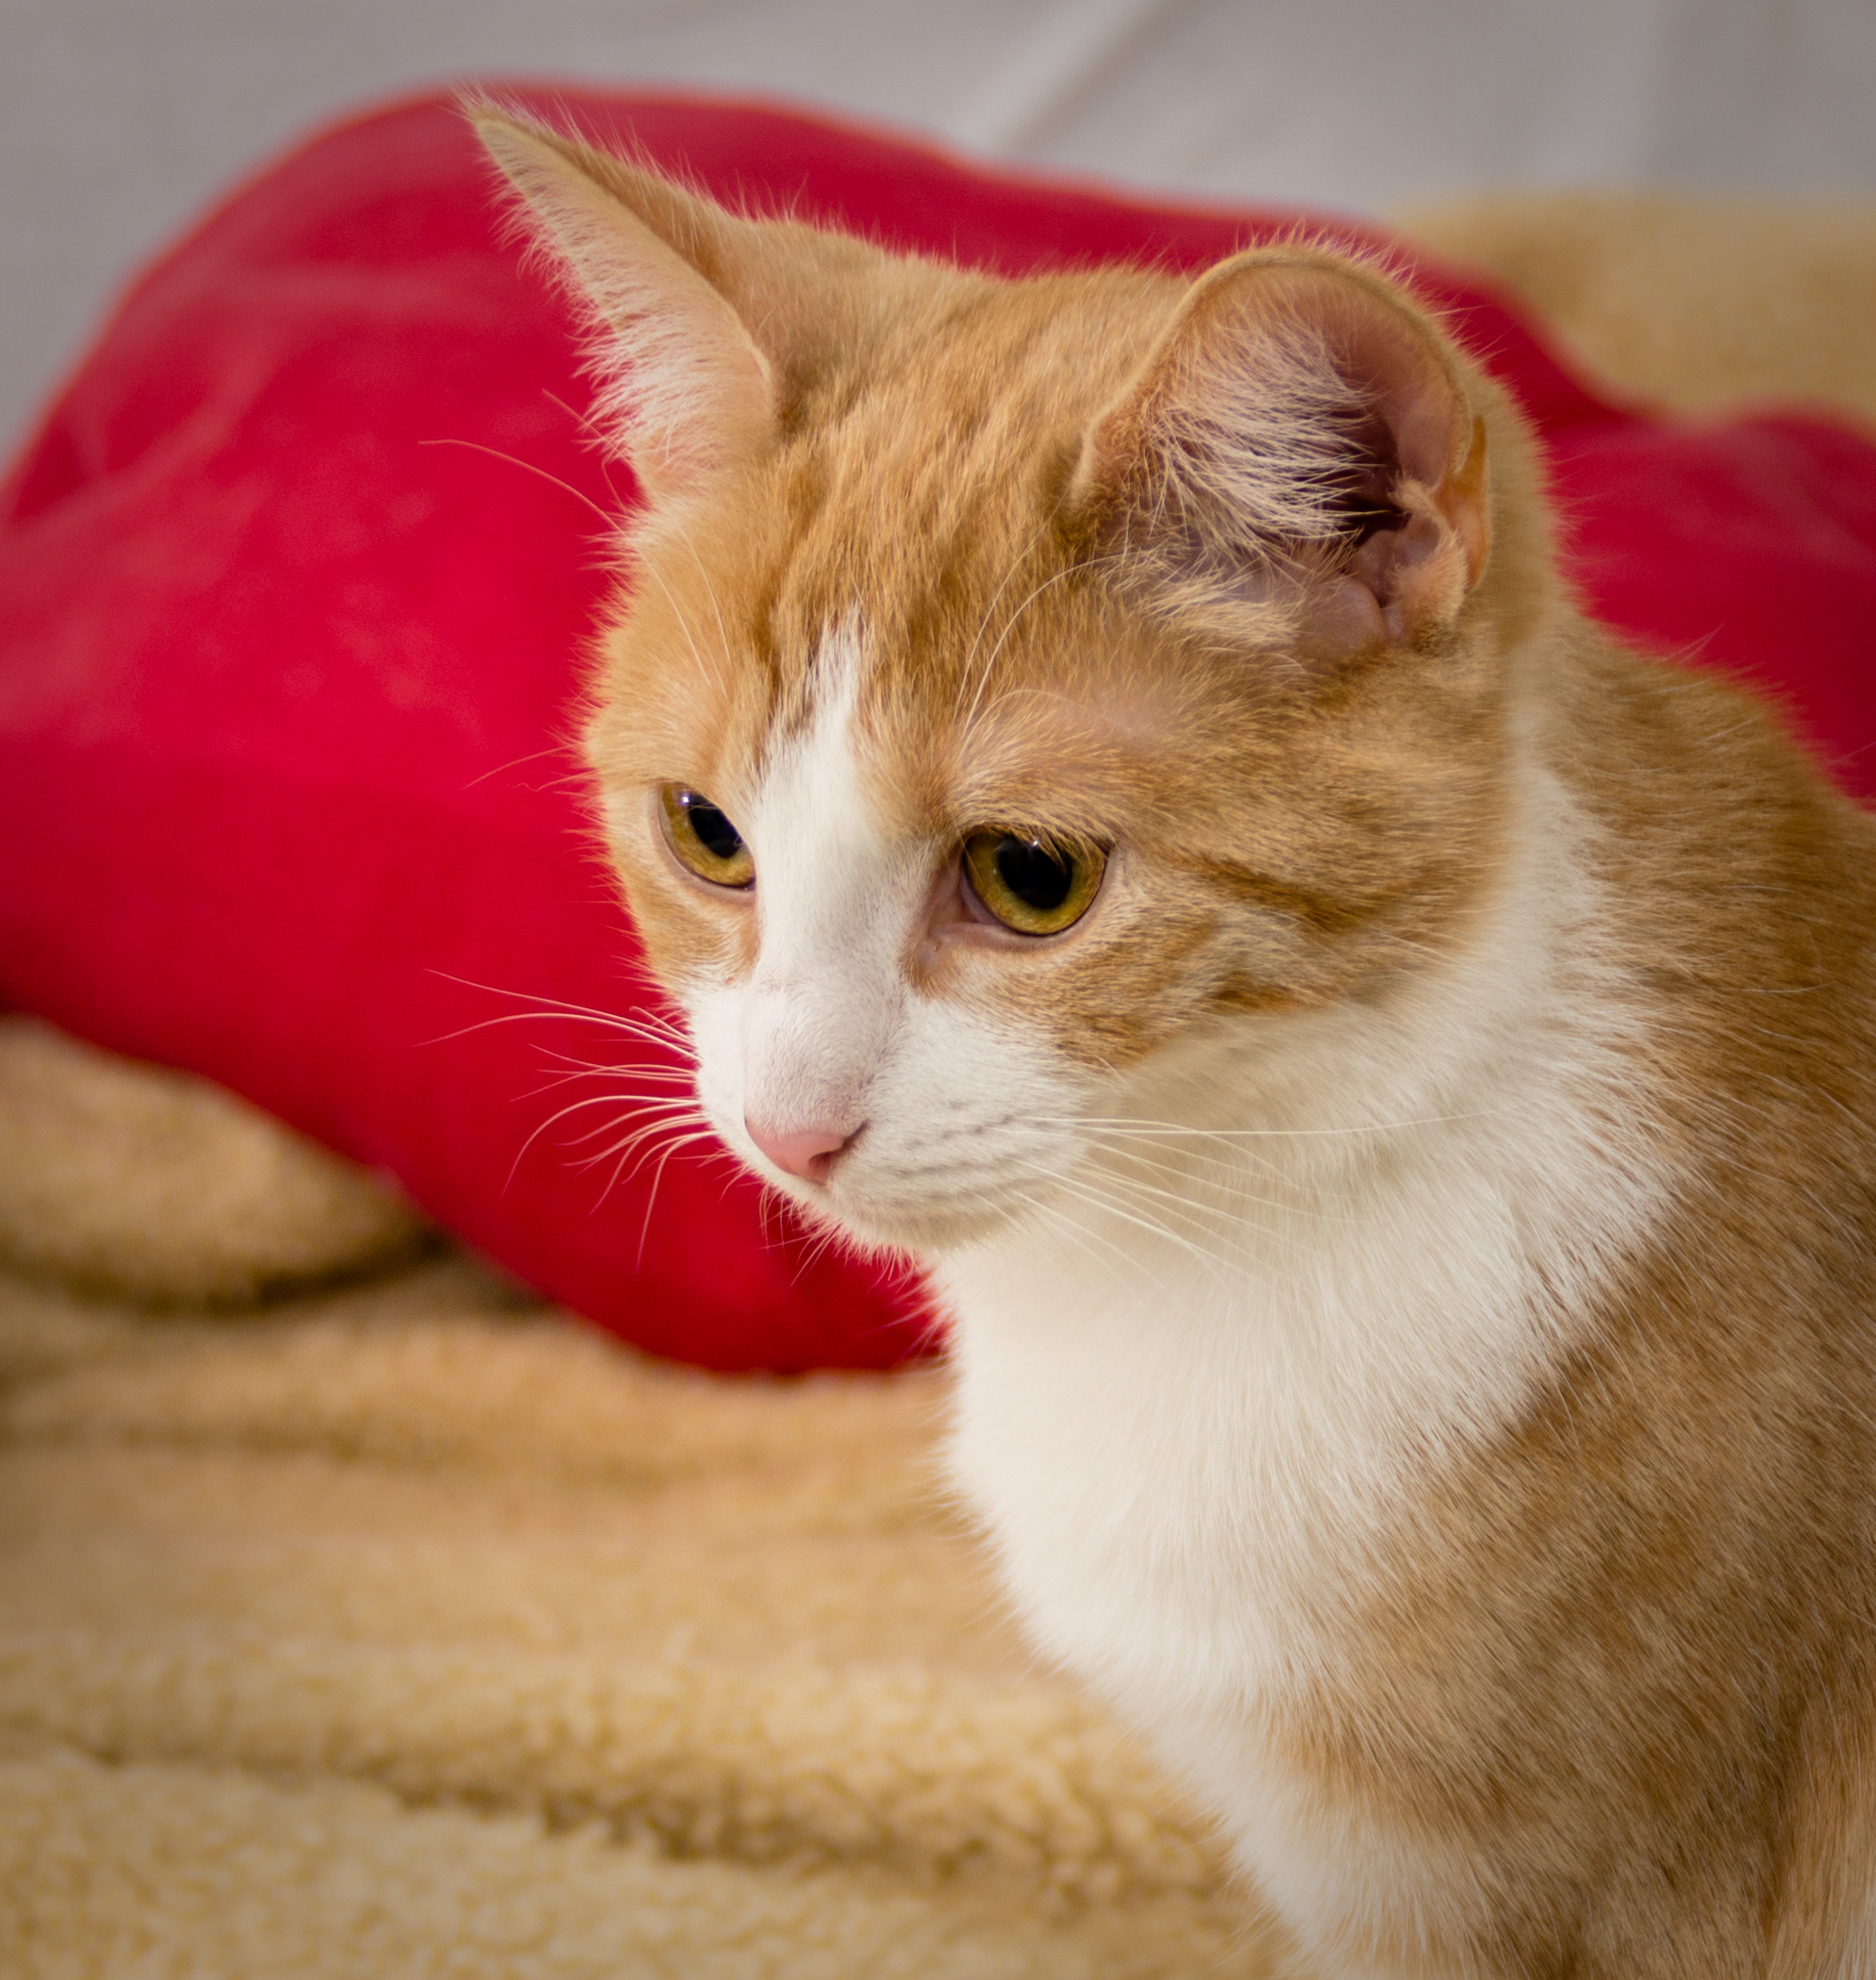
white, sweet, red, kitten, cat, think, mammal, close up, nose, whiskers, skin, vertebrate, small to medium sized cats, cat like mammal, domestic short haired cat